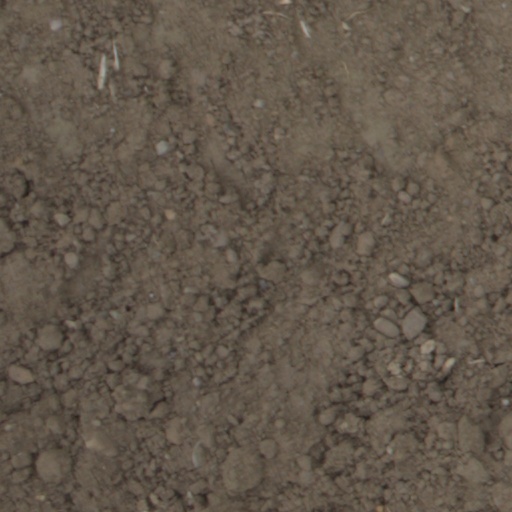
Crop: wheat